United Nations Disengagement Observer Force

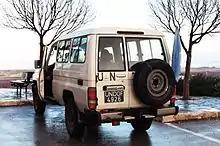
A UNDOF Toyota Land Cruiser parked off Highway 98 near Majdal Shams, displaying UNDOF plates and a UN flag, January 2012

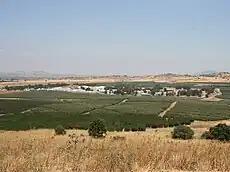
The UNDOF base near the Quneitra Crossing.

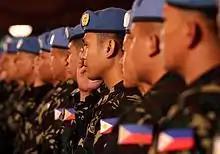
Philippine contingent to the Golan Heights

The initial composition of UNDOF in 1974 was of personnel from Austria, Peru, Canada and Poland, and later contingents have come from Iran, Finland, Slovenia, Japan, Croatia, India and the Philippines. On 9 August 1974, a Canadian Buffalo transport aircraft (Buffalo 461) was on a routine re-supply flight, from Beirut to Damascus for Canadian peacekeepers in the Golan Heights. Flight 51 was carrying five crew members and four passengers: Capt G.G Foster, Capt K.B. Mirau, Capt R.B. Wicks, MWO G. Landry, A/MWO C.B. Korejwo, MCpl R.C Spencer, Cpl M.H.T. Kennington, Cpl M.W. Simpson and Cpl B.K. Stringer. All were members of the Canadian Forces. At 11:50, while on final approach into Damascus, the aircraft was shot down over the outskirts of the Syrian town of Ad Dimas, killing all on board. This remains the largest single-day loss of life in Canada's peace-keeping history.